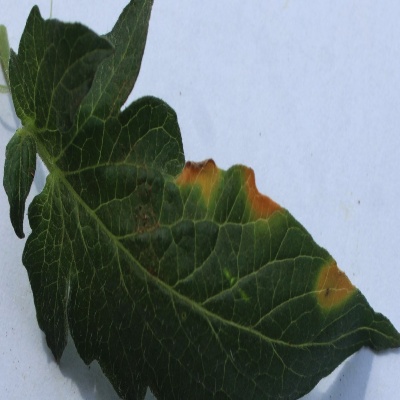
Crop: Tomato
Condition: leaf blight